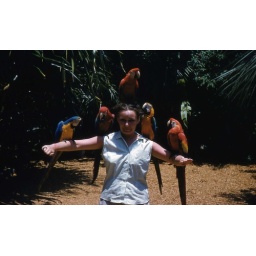
Molly Jensen photo. A girl covered in Parrots comes close to beating the one with the monkey though! :)